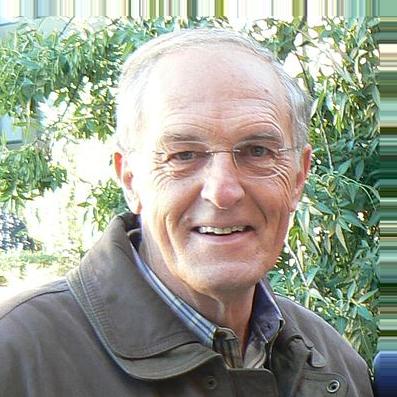
Age: 63